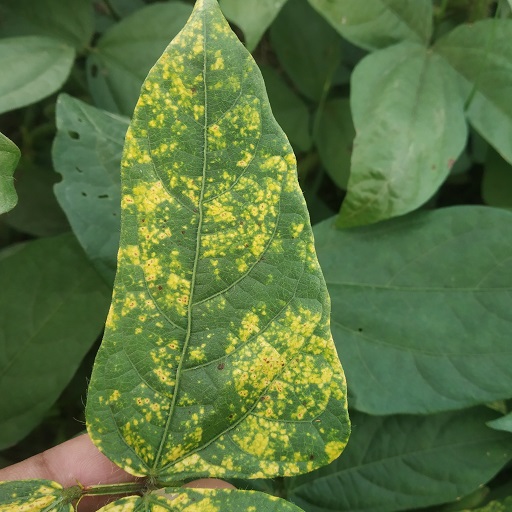
Label: Yellow Mosaic